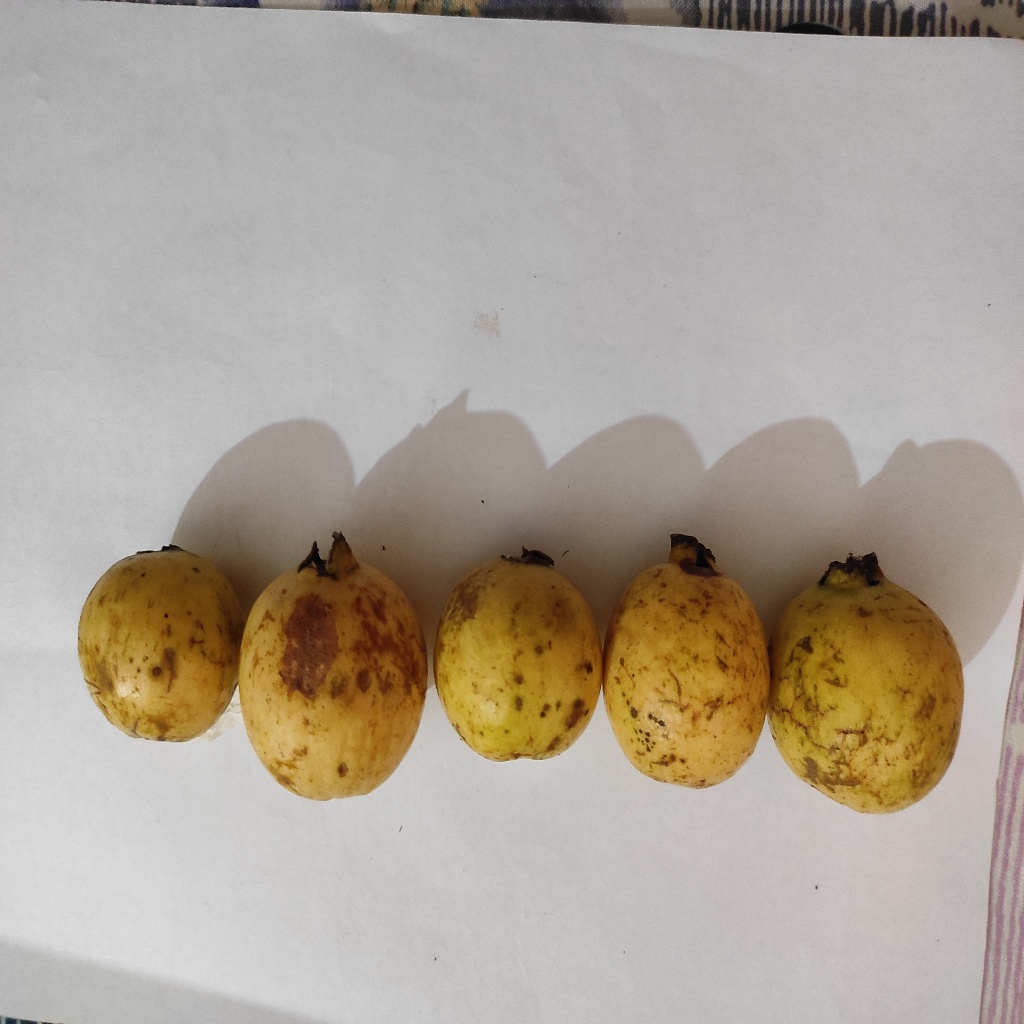
Crop: guava
Quality class: Class_B